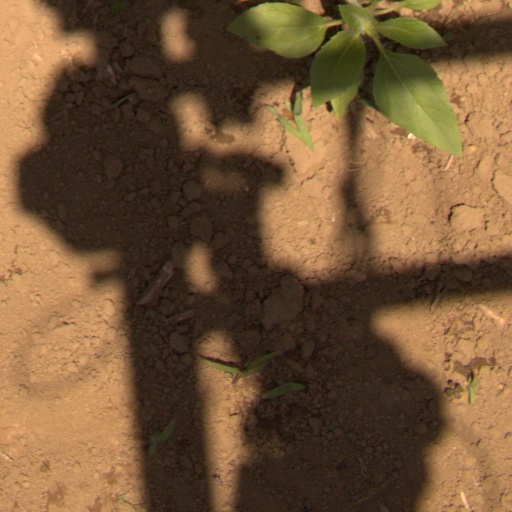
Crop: Jerusalem artichoke